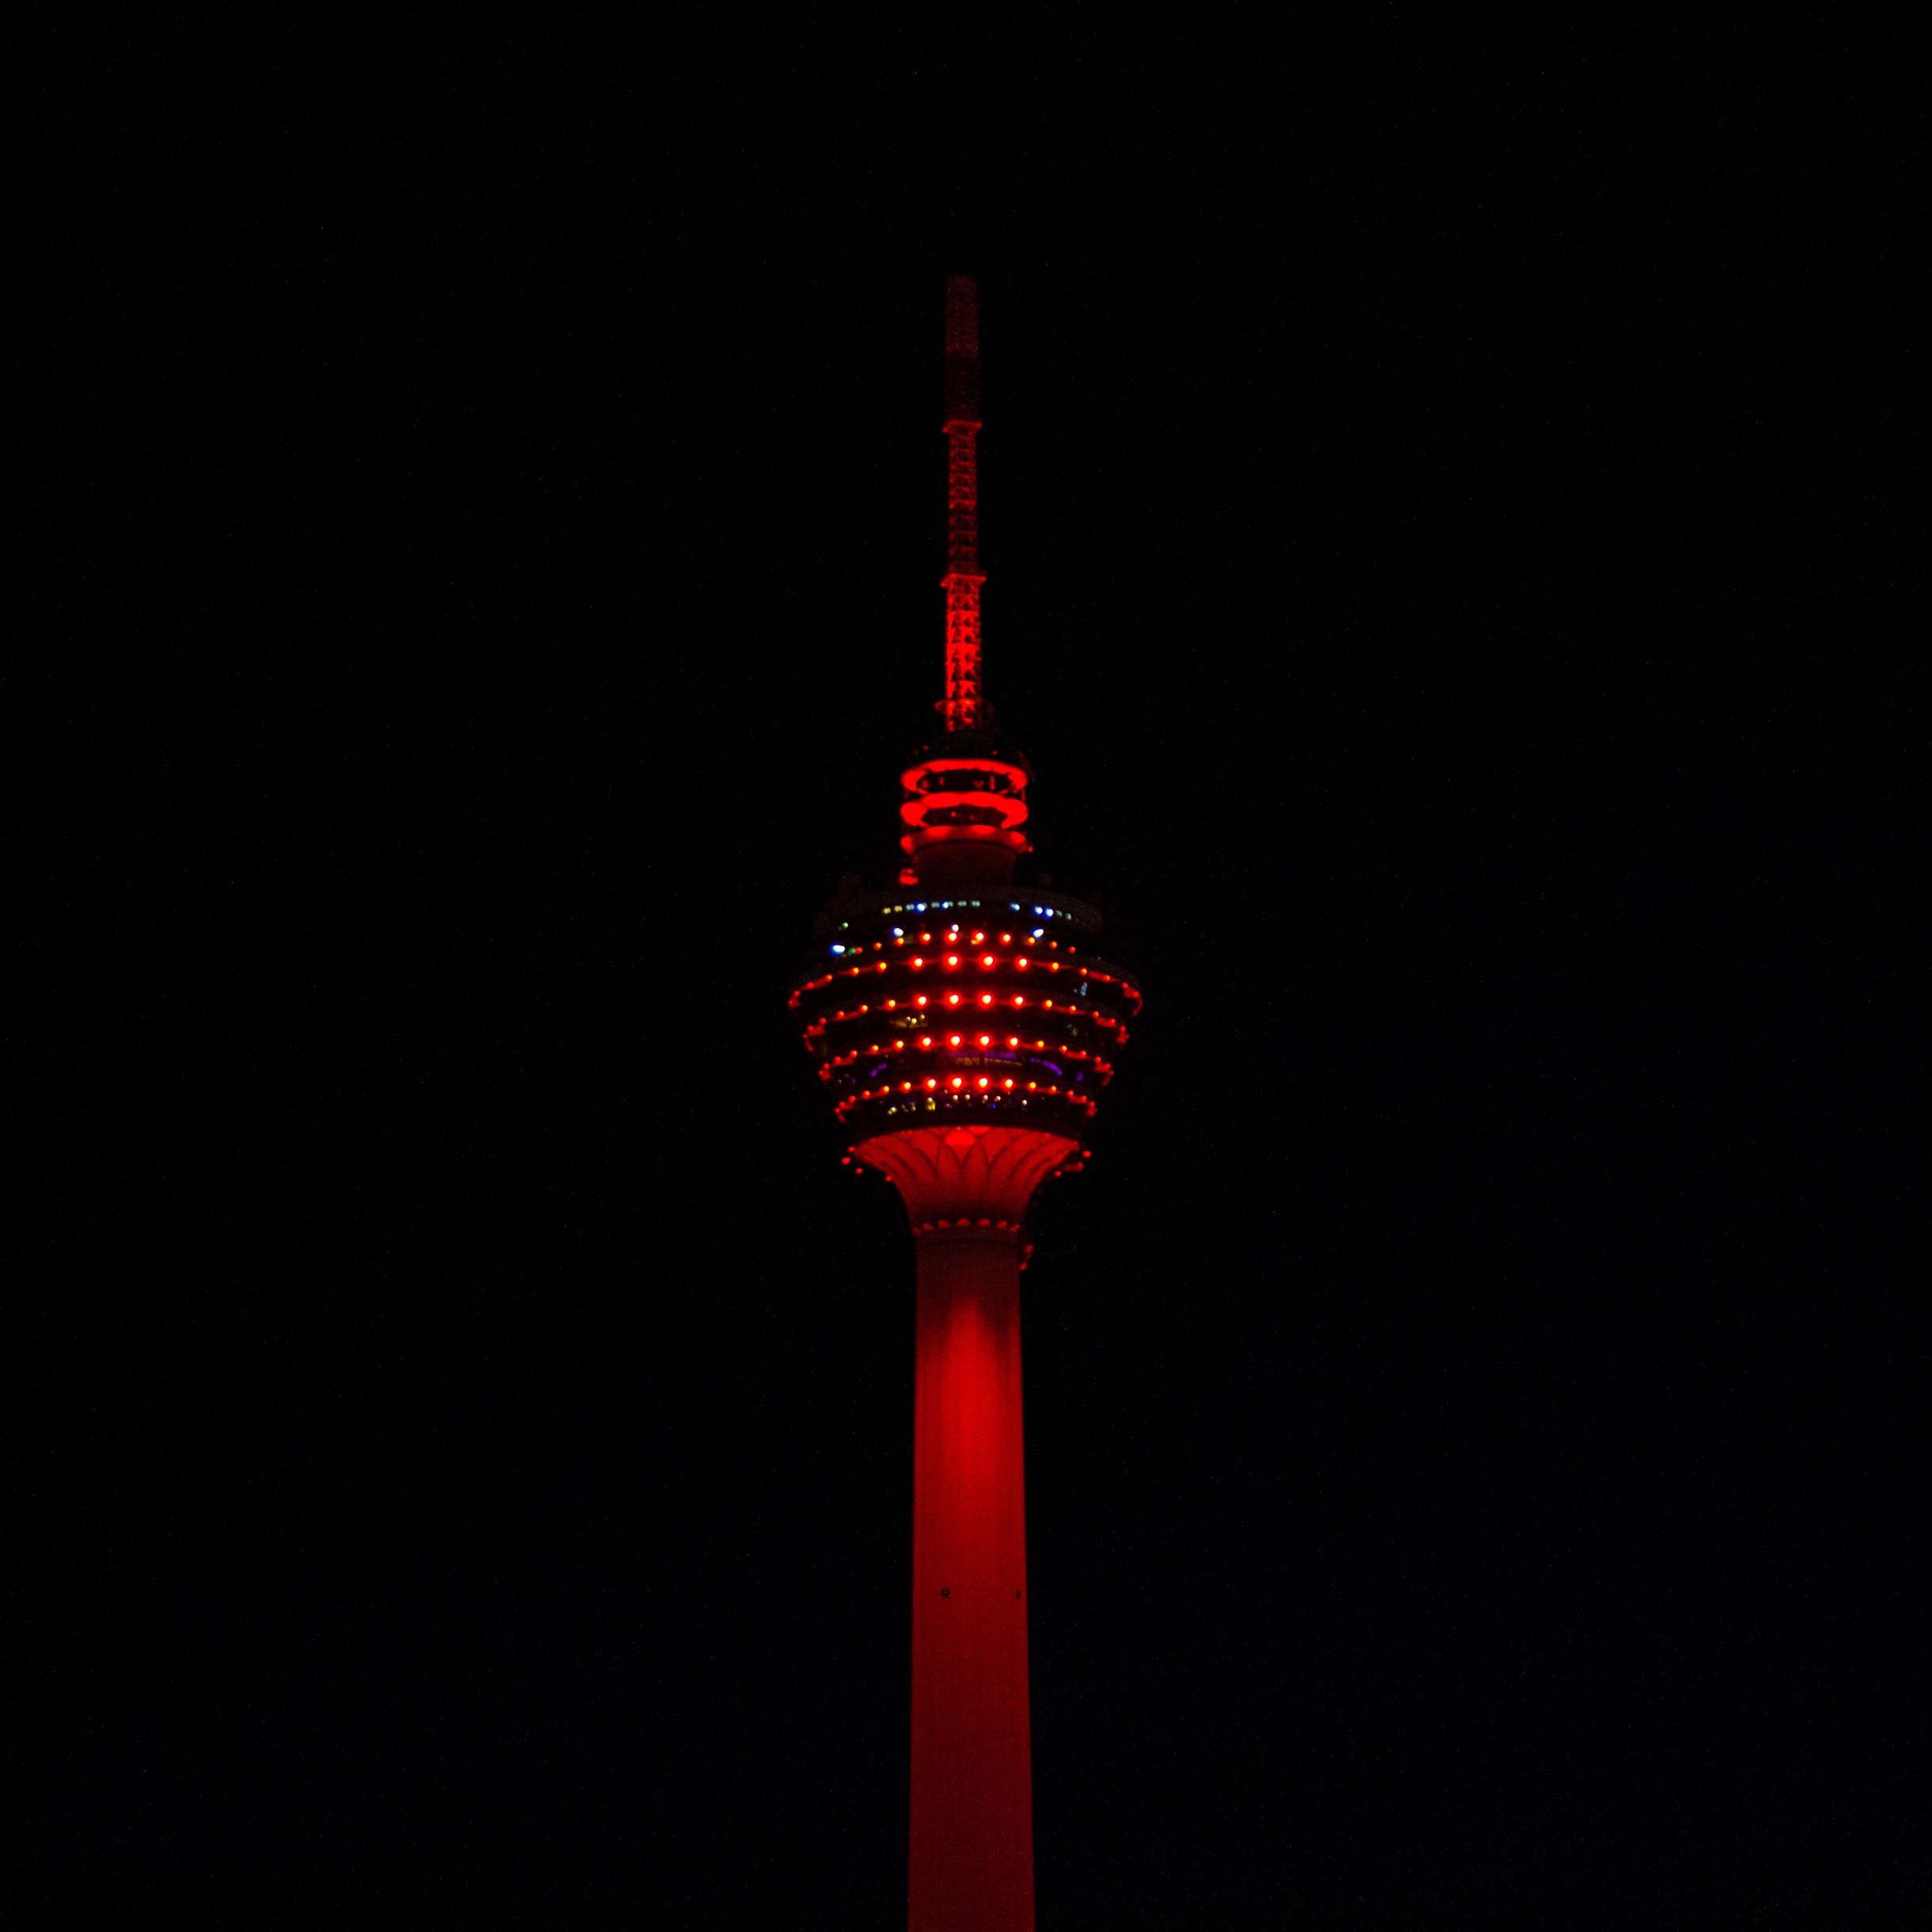
light, night, reflection, red, tower, darkness, street light, lighting, shape